Insane Clown President

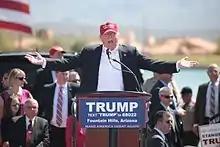
Donald Trump on the campaign trail in 2016

The author writes about Donald Trump's campaign style, "He can do plenty of damage just by encouraging people to be as uninhibited in their stupidity as he is." Taibbi refers to Trump as an ignorant individual engaged in confidence tricks, "bloviating and farting his way" along the trail of the 2016 election. The author recalls Trump, "saying outrageous things, acting like Hitler one minute and Andrew Dice Clay the next." The book offers a positive assessment of the campaign of Bernie Sanders for president. Taibbi writes, "More than any politician in recent memory, Bernie Sanders is focused on reality. It's the rest of us who are lost."